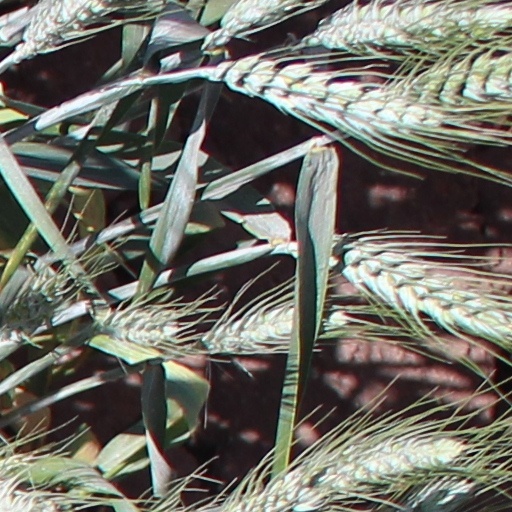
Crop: wheat